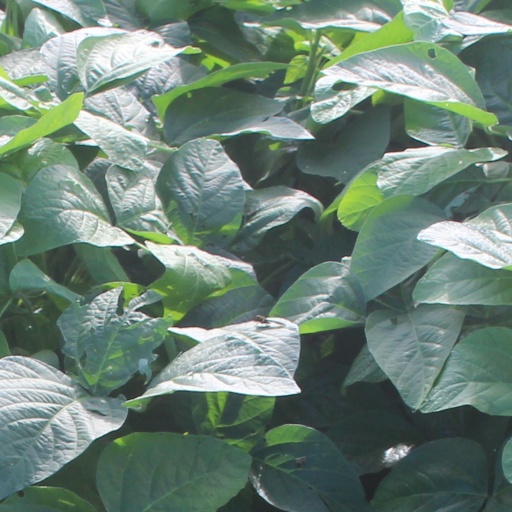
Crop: soybean